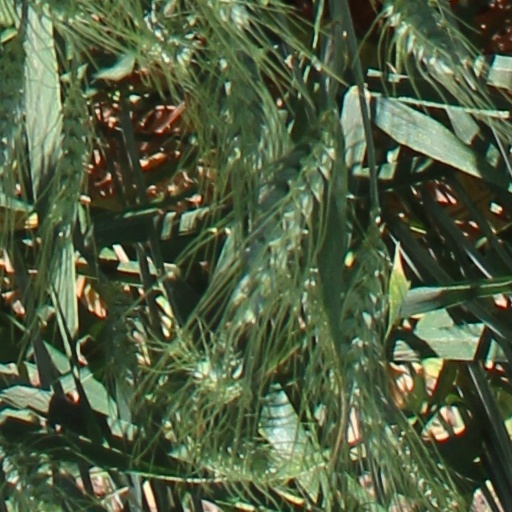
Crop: wheat